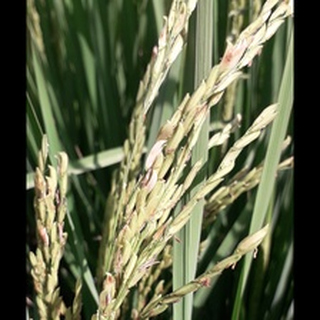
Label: diseased_rice